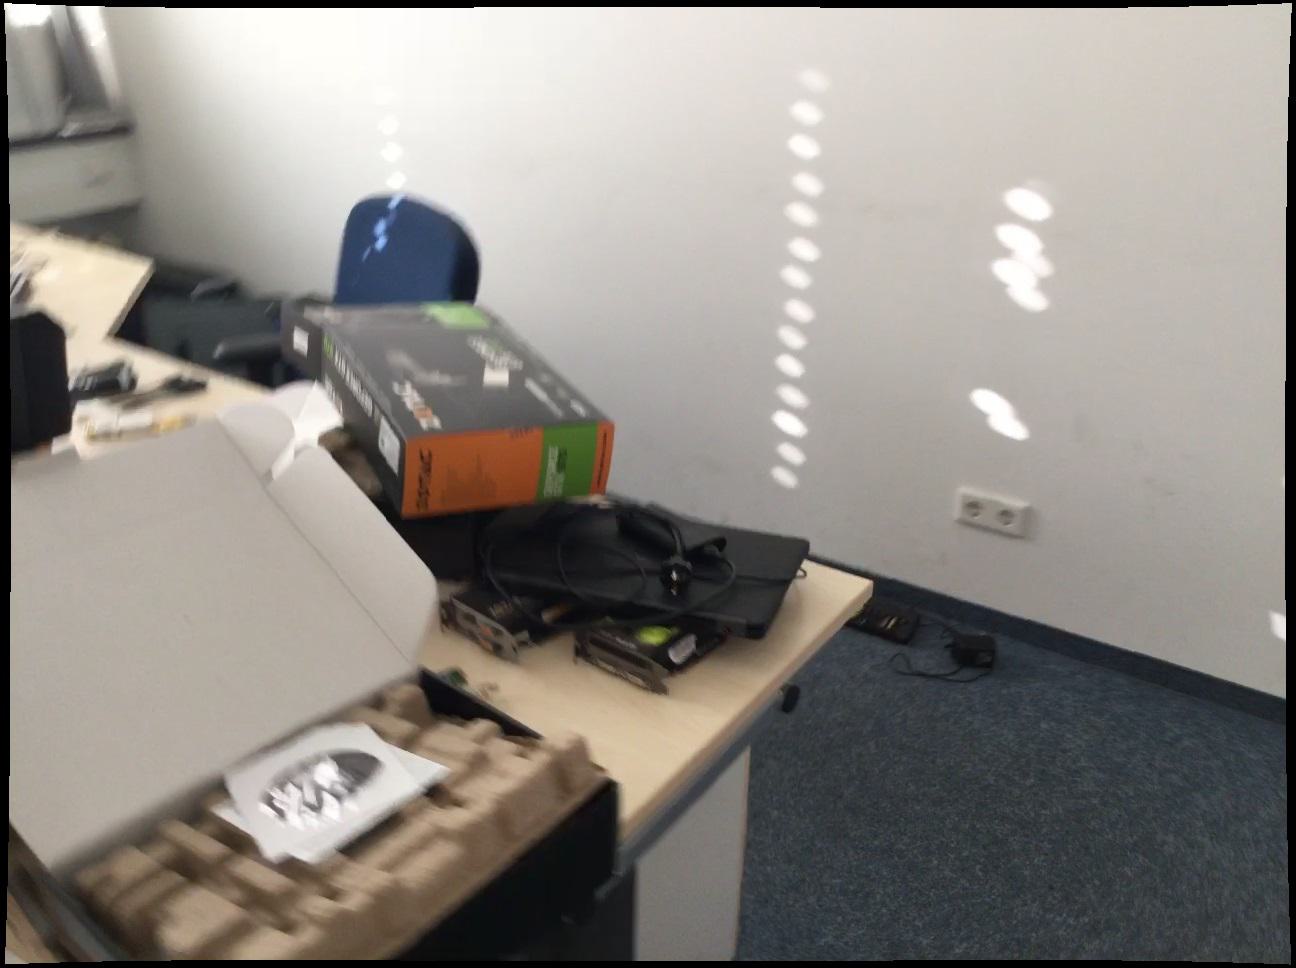
Question: In the image, there is the socket. Pinpoint several points within the vacant space situated right of the socket from the camera's perspective. Your final answer should be formatted as a list of tuples, i.e. [(x1, y1), ...], where each tuple contains the x and y coordinates of a point satisfying the conditions above. The coordinates should be between 0 and 1, indicating the normalized pixel locations of the points.
Answer: [(0.809, 0.554), (0.797, 0.575), (0.785, 0.599), (0.846, 0.567), (0.836, 0.590), (0.824, 0.615), (0.812, 0.640), (0.799, 0.668), (0.785, 0.698), (0.886, 0.582), (0.876, 0.605), (0.866, 0.630), (0.854, 0.658), (0.842, 0.687), (0.927, 0.596), (0.918, 0.621), (0.909, 0.648), (0.899, 0.676), (0.888, 0.707), (0.970, 0.612), (0.962, 0.637), (0.954, 0.665)]